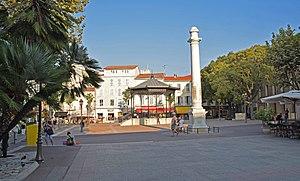
Voici par ordre alphabétique les principaux noms de rues, chemins, boulevards, avenues, places et quartiers de Antibes, commune des Alpes-Maritimes. L'article propose aussi des explications toponymiques.